Battle of Buena Vista

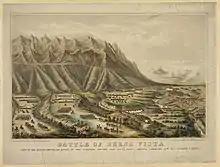
Battle of Buena Vista, taken from a sketch by Major Eaton

Santa Anna withdrew his troops, leaving the battlefield to the surprised U.S. forces. Santa Anna's forces had captured important war trophies from the U.S. Army, cannons and flags, as well as arms, which remained on display into the modern era at the Artillery School of Mexico. In the account written by Mexicans in the immediate aftermath of the 1848 Treaty of Guadalupe Hidalgo ending the war, they considered the battle a victory. "On our part, the army was proclaimed victorious, alleging in proof the trophies captured, the positions taken, and the [U.S.] divisions vanquished. The truth is, our arms routed the Americans in all the encounters, and so far the issue of the battle is favorable to us. There had been three partial triumphs, but not a complete victory." There were serious losses of Mexican dead and wounded.